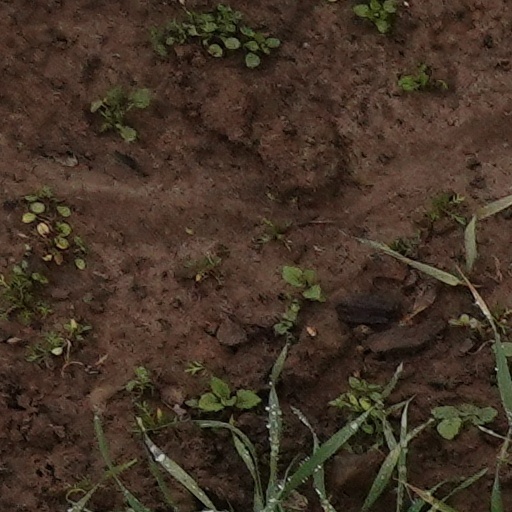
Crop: wheat